Canyon Blaster (Six Flags Great Escape)

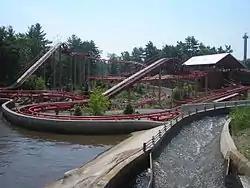
Loading station, both lift hills with flume of the Desperado Plunge in right foreground.

Canyon Blaster is a steel roller coaster located at Six Flags Great Escape and Hurricane Harbor in Queensbury, New York.